Toyota Gazoo Racing WRT

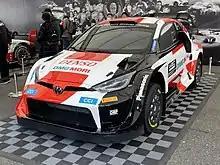
Toyota GR Yaris in 2022

New technical regulations were introduced for the 2022 season, mandating the use of a hybrid system and a move to a tubular spaceframe chassis. The Toyota GR Yaris Rally1 Hybrid therefore succeeded the Toyota Yaris WRC.